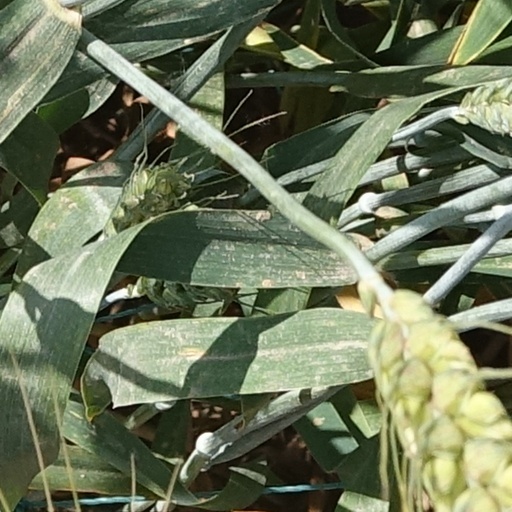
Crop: wheat